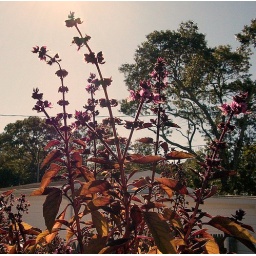
Basil flowers in my flower box